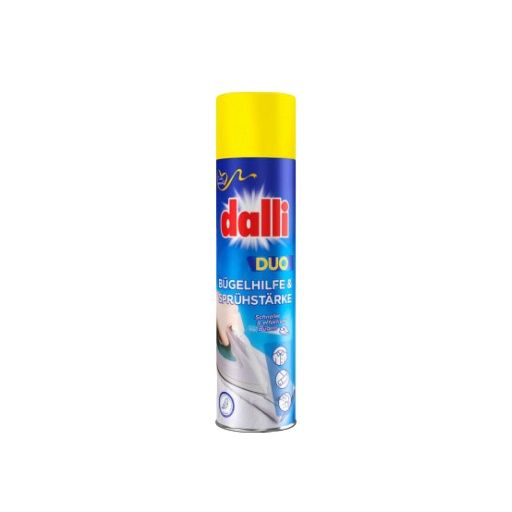
Dalli Duo Bügelhilfe & Sprühstärke ( 400 ml )
Verleihen Sie Ihrer Wäsche das perfekte Finish mit der Dalli Duo Bügelhilfe & Sprühstärke! Diese innovative Formel sorgt für ein müheloses Bügeln und ein faltenfreies Ergebnis. Sie bietet eine extra starke Haltbarkeit und schützt Ihre Kleidung vor neuen Falten. Inhalt : 400 ml Anwendung : Direkt auf die zu bügelnde Kleidung sprühen Eigenschaften : Erleichtert das Bügeln, sorgt für langanhaltende Frische
Brand: Talli
Category: Home & Garden > Household Supplies > Laundry Supplies > Wrinkle Releasers & Anti-Static Sprays > Wrinkle Releasers